Juan Alamia

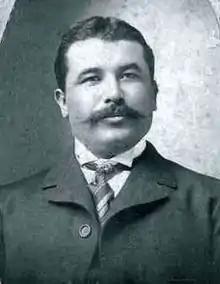

Juan Alamia (c. 1876 – May 11, 1913) was an American soldier who served as a Rough Rider in the Spanish–American War.